Driver 2

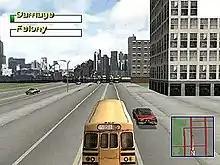
"Driver 2" 'Take a Ride' (free drive) in Chicago

"Driver 2" expands on "Driver"s structure, as well as adding the ability of the character John Tanner to step out of his car to explore on foot and commandeer other vehicles in the game's environments. The story missions are played separately from the 'Take a Ride' mode where the player can explore the cities in their own time.